Luoyang Museum

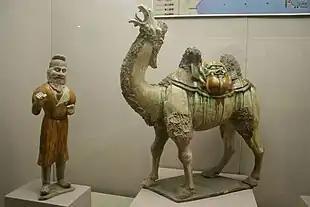
Tang dynasty "sancai" pottery of camel and man

Two collections are major permanent exhibits: the "Historical and Cultural Relics of Luoyang" and the "Selected Cultural Relics of Luoyang". Travelling collections from the Luoyang Museum are located in Japan, Germany, France, Singapore and South Korea. In addition, the museum also conducts exhibitions of carved stone, Pottery figurines of Han and Tang dynasties, cultural relic of ancient Chinese Palace, calligraphy and paintings, and other items every year.